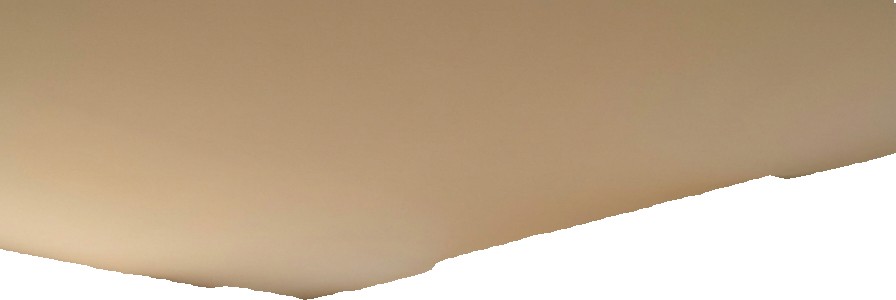
Surface category: ceiling